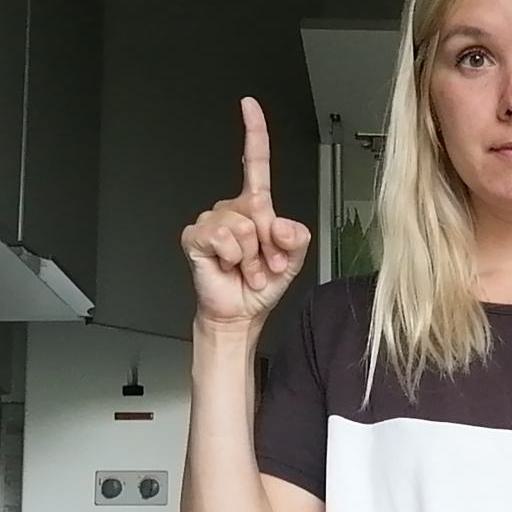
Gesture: one